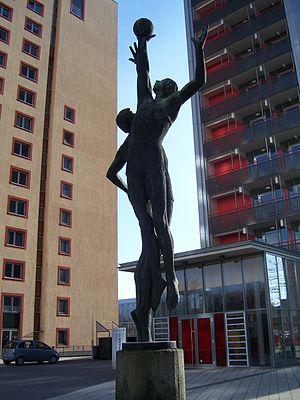
L’université technique de Dresde ou bien École polytechnique royale de Dresde est une université d´élite allemande, située à Dresde, dans le Land de Saxe. Elle a été fondée en 1828 sous le nom Königlich-Sächsisches Polytechnikum Dresden. En 2006 avec 34 838 étudiants elle est la plus grande université de Saxe et une des plus grandes universités en Allemagne.